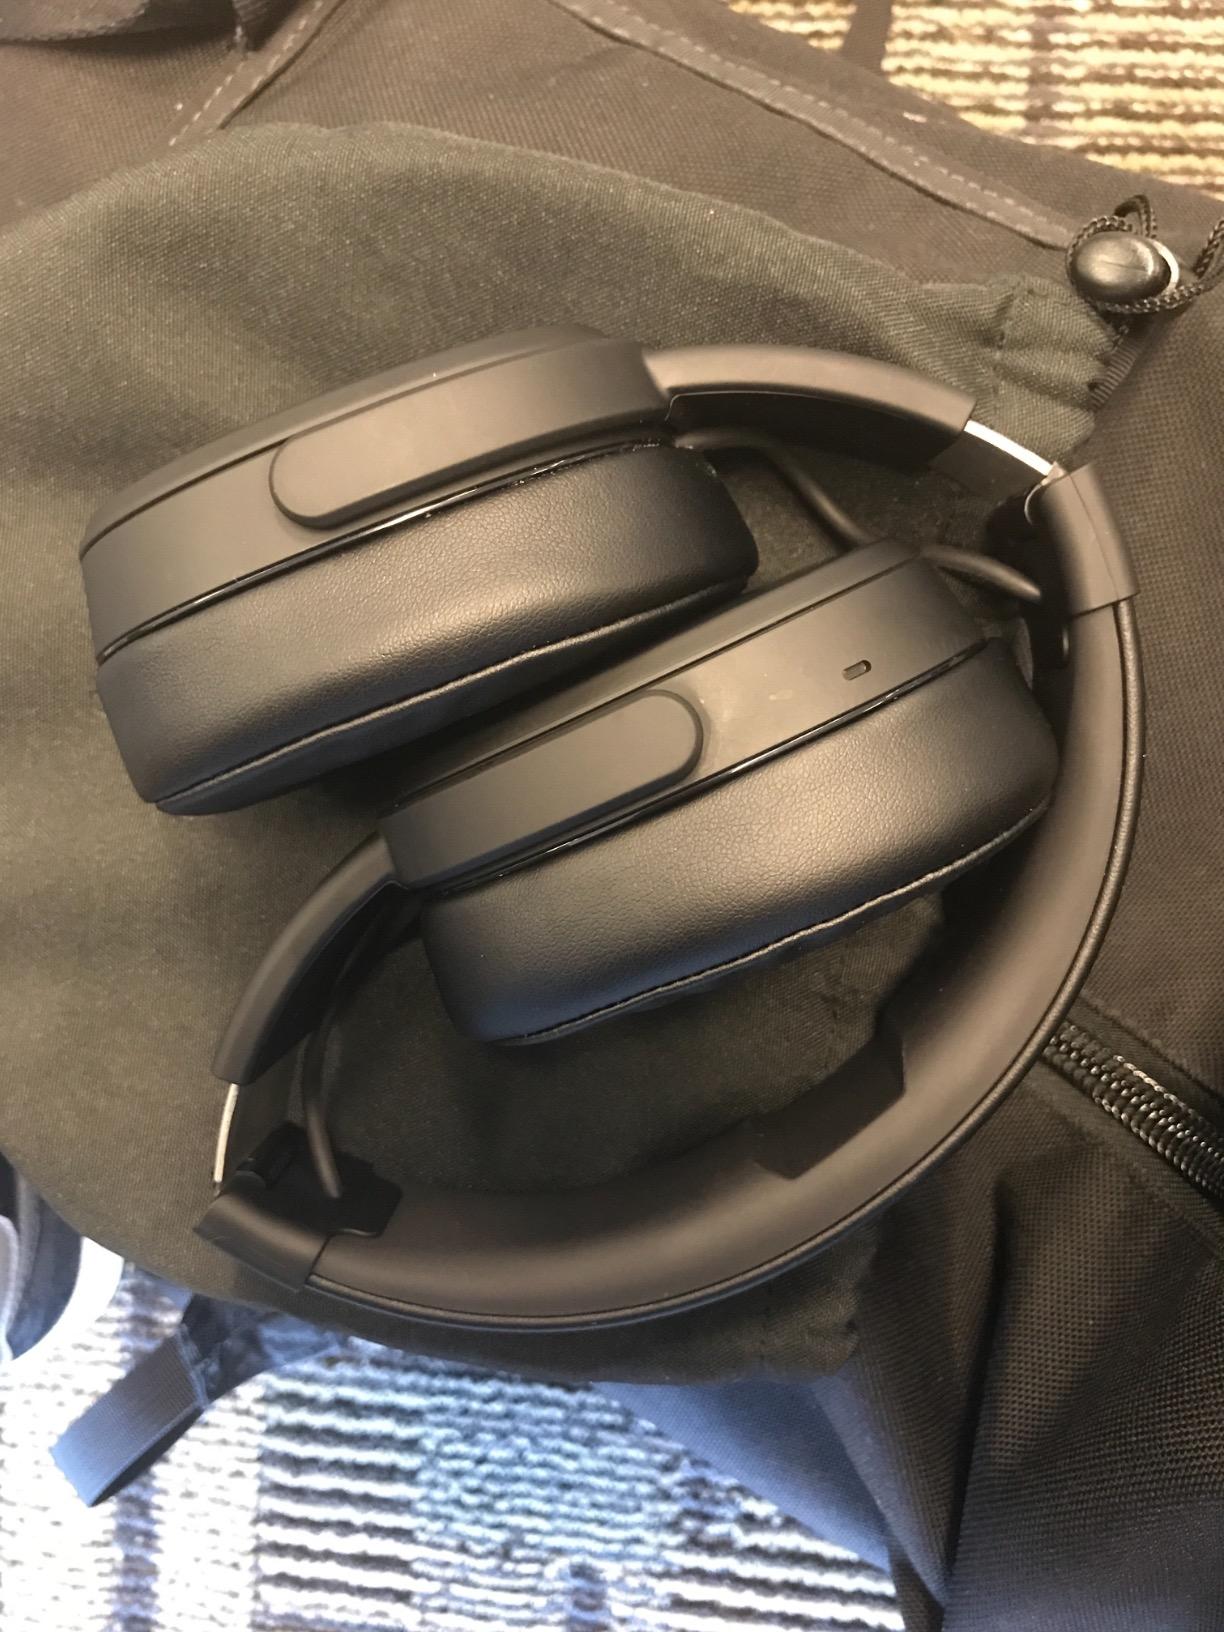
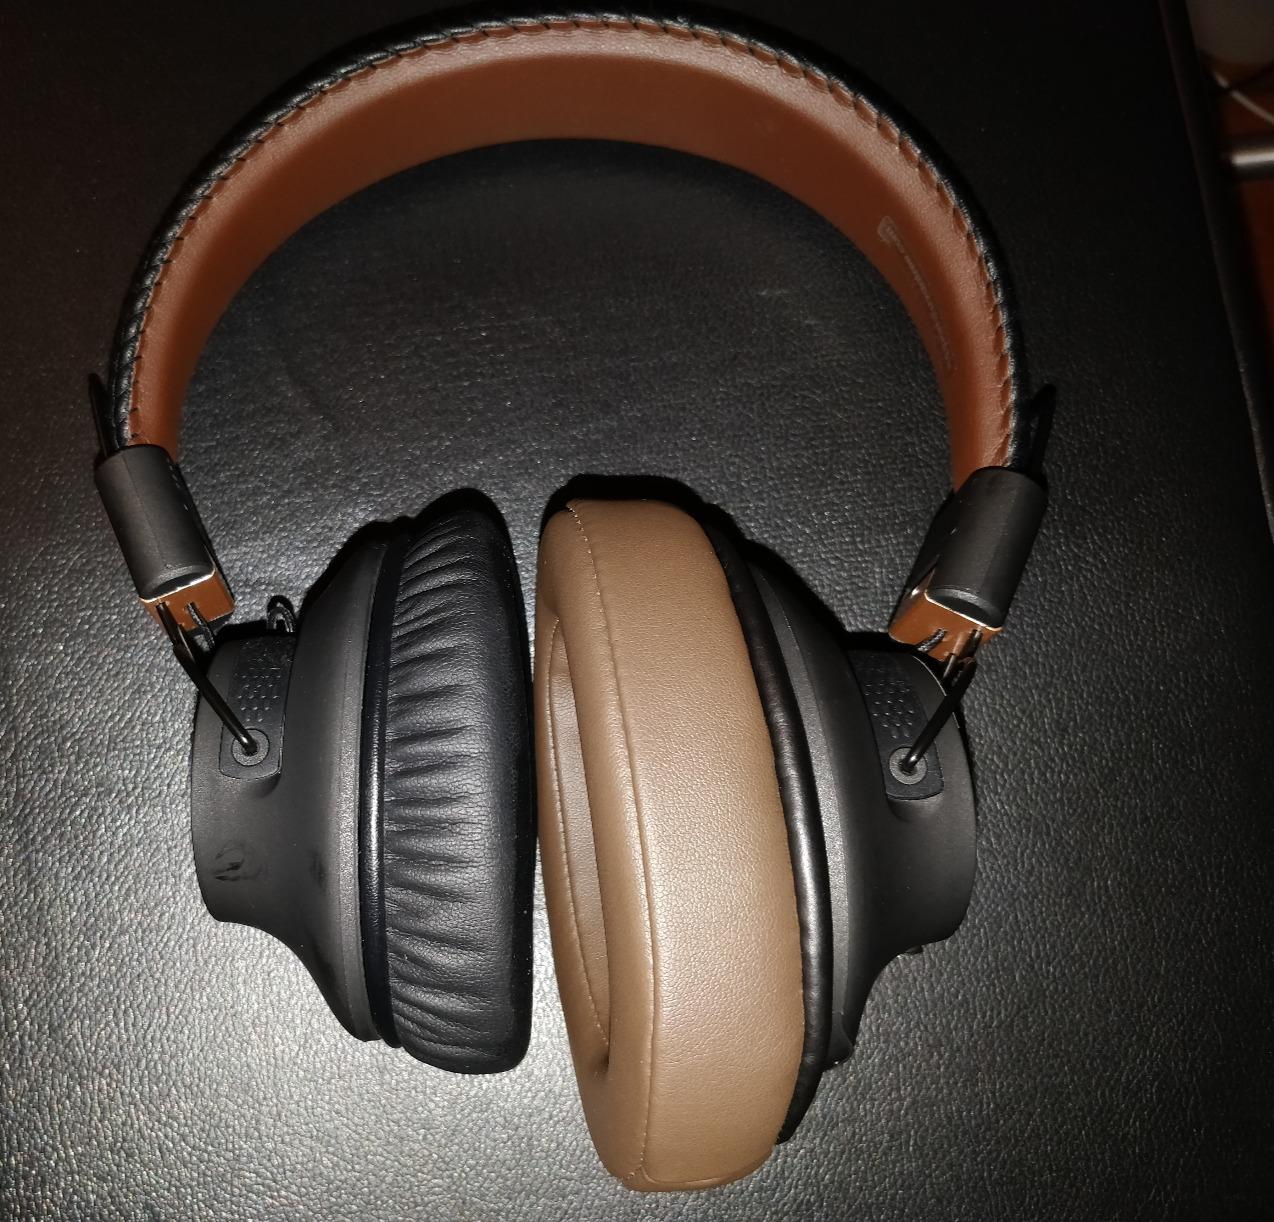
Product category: headphones
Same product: no